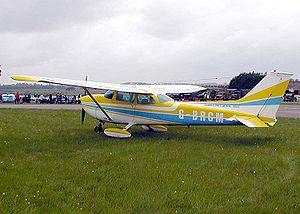
Le Cessna 172 Skyhawk est un avion de tourisme monomoteur à quatre places, construit par la société Cessna depuis 1955. C'est l'avion le plus populaire au monde par le nombre d'exemplaires produits, plus de 44000.